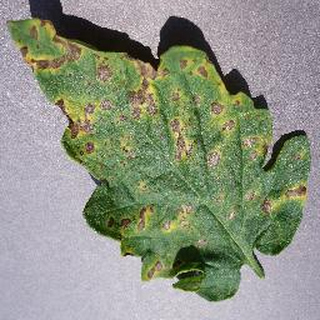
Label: tomato_septoria_leaf_spot